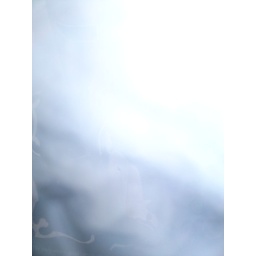
smoke under flash = not a picture of the black bull pub sign after all